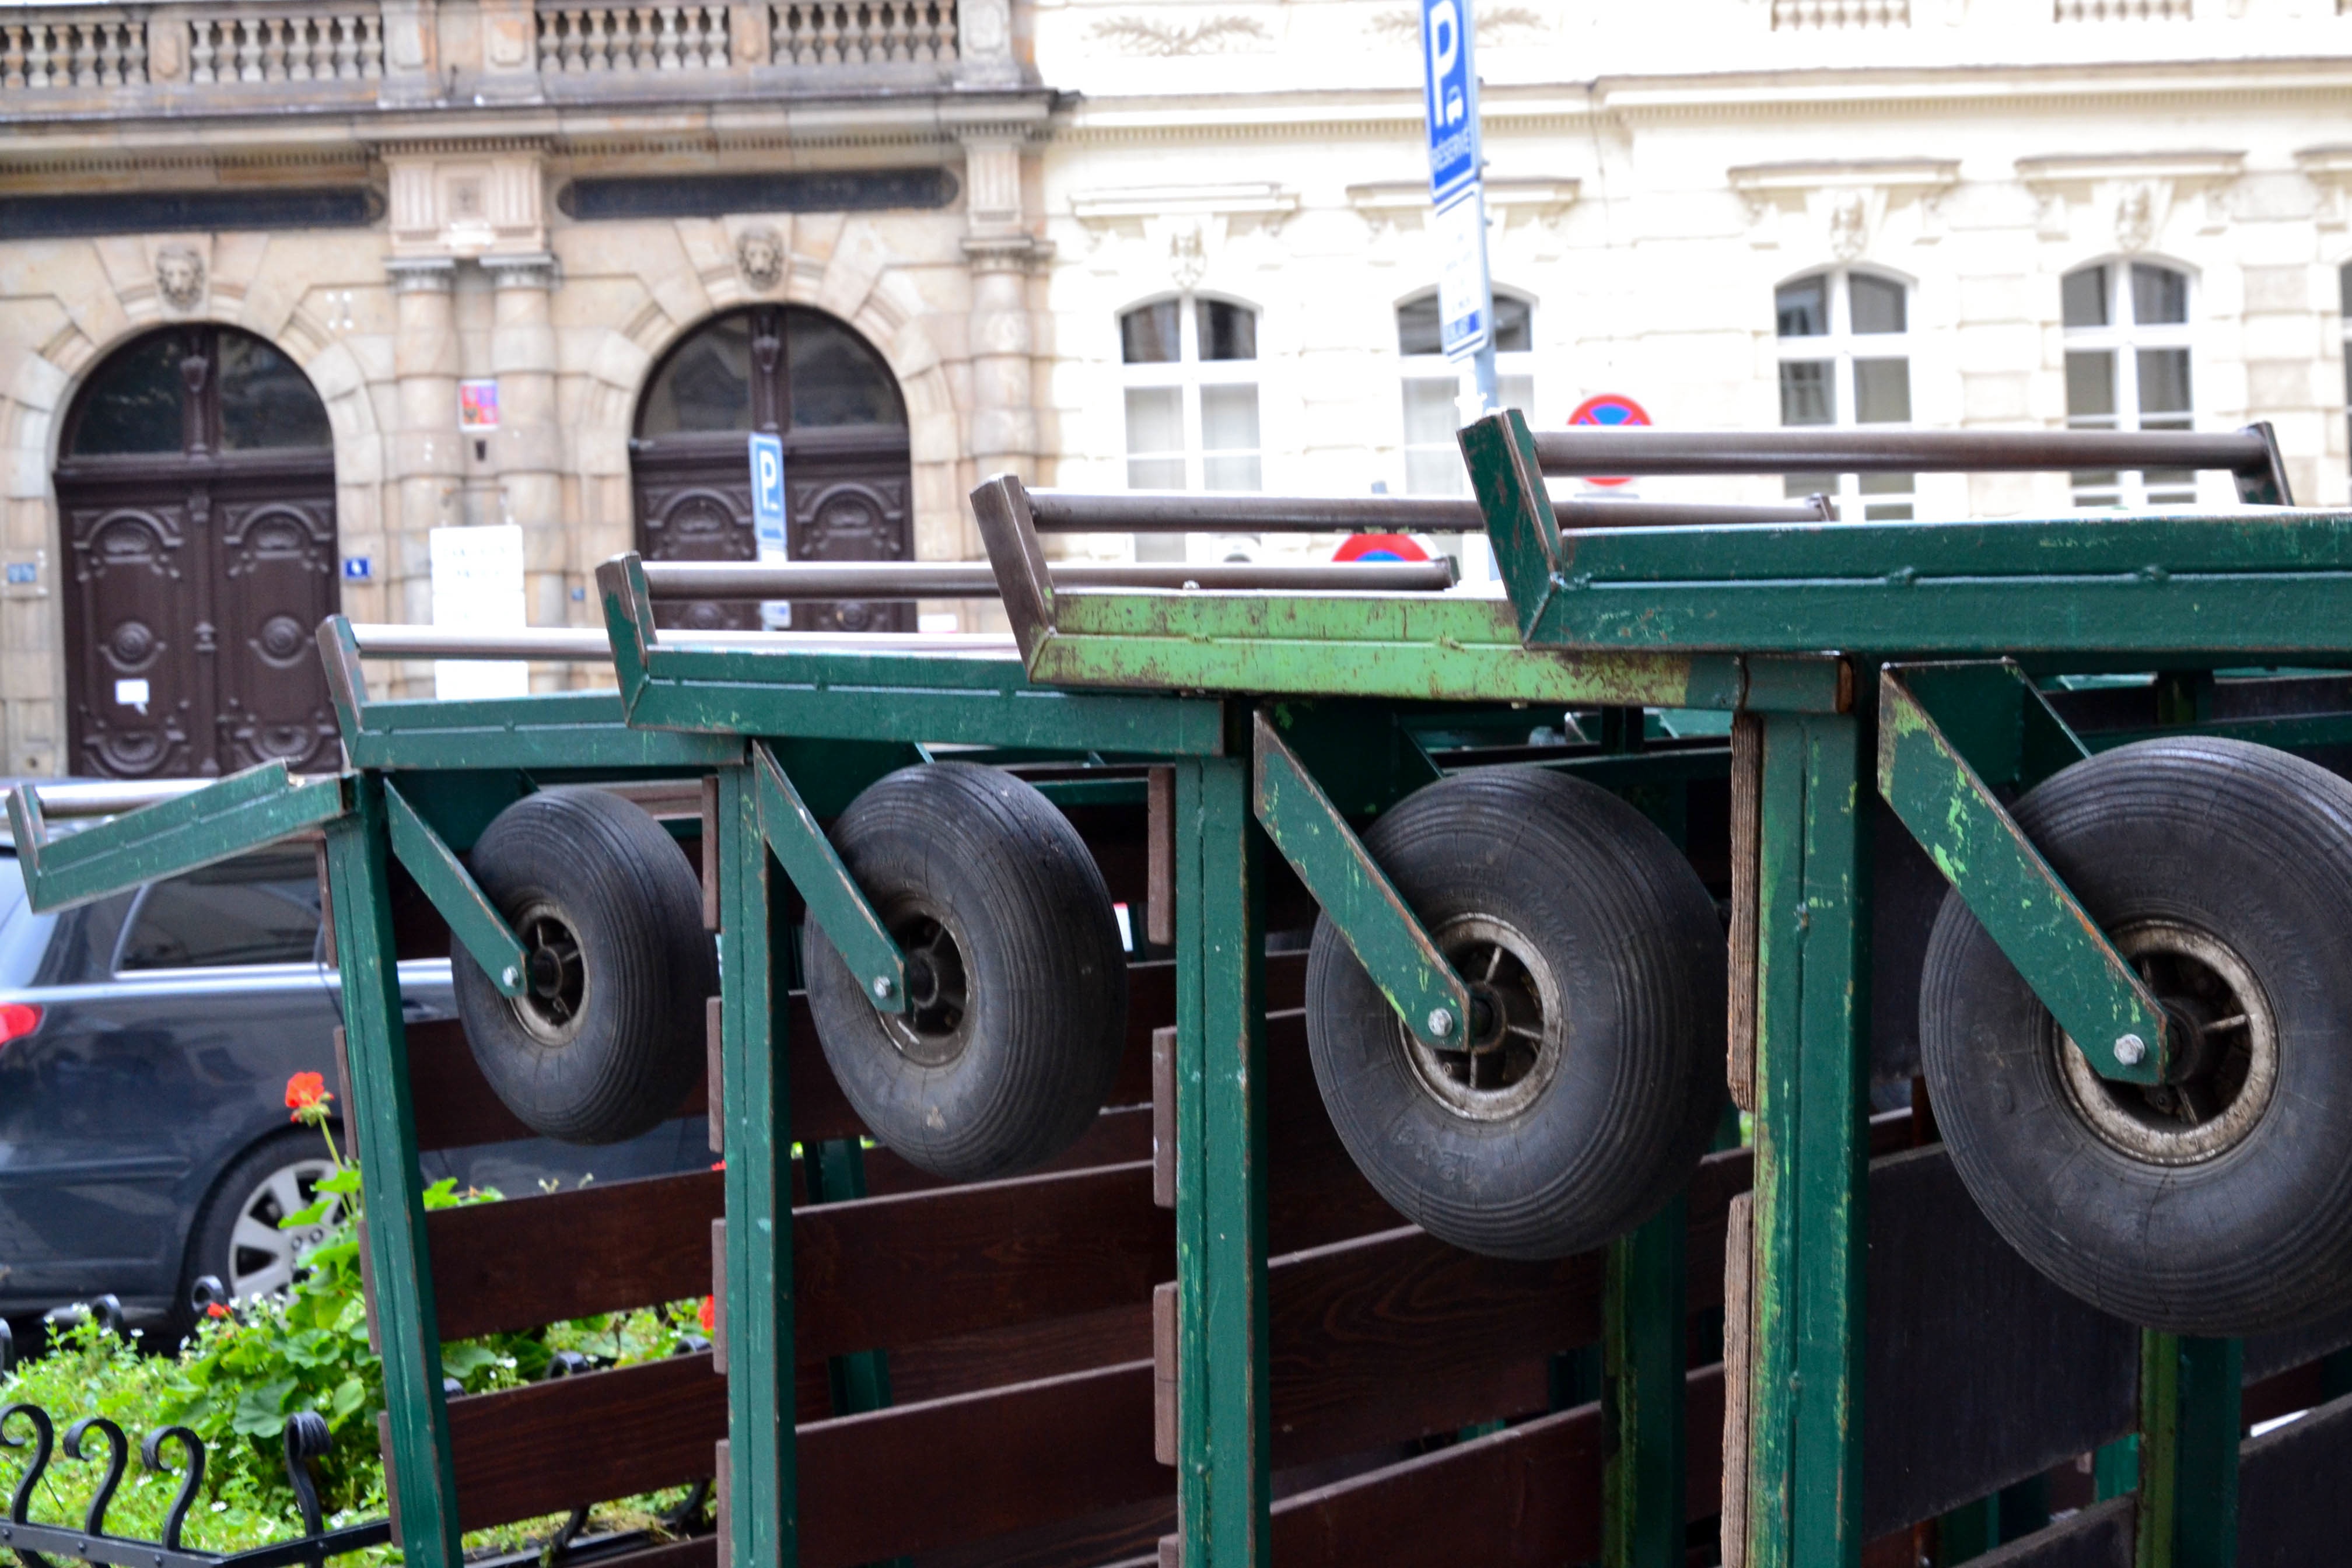
wheel, transport, vehicle